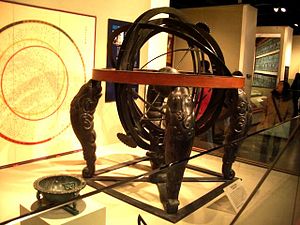
Joseon / Videnskab og teknologi
Koreansk globus, lavet af videnskabsmanden Jang Yeong-sil under kong Sejong.
Dynastiet Joseon, flere alternative skrivemåder eksisterer eller har eksisteret, så som Chosŏn, Choseon, Choson eller Chosun var et koreansk dynasti som eksisterede mellem 18. juli 1392 og 8. oktober 1897, da det blev afløst af Kejserriget Korea.